Aurangzeb (film)

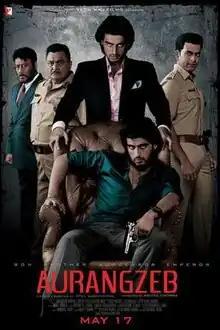
Theatrical release poster

Aurangzeb is a 2013 Indian Hindi-language action thriller film written and directed by Atul Sabharwal and produced by Aditya Chopra under Yash Raj Films. The film stars Prithviraj Sukumaran, Arjun Kapoor, Rishi Kapoor, and Jackie Shroff, with Amrita Singh, Tanvi Azmi, Sikandar Kher, Sasha Agha, and Swara Bhaskar in supporting roles. The film was released on 17 May 2013, to received mixed reviews from critics and audiences.